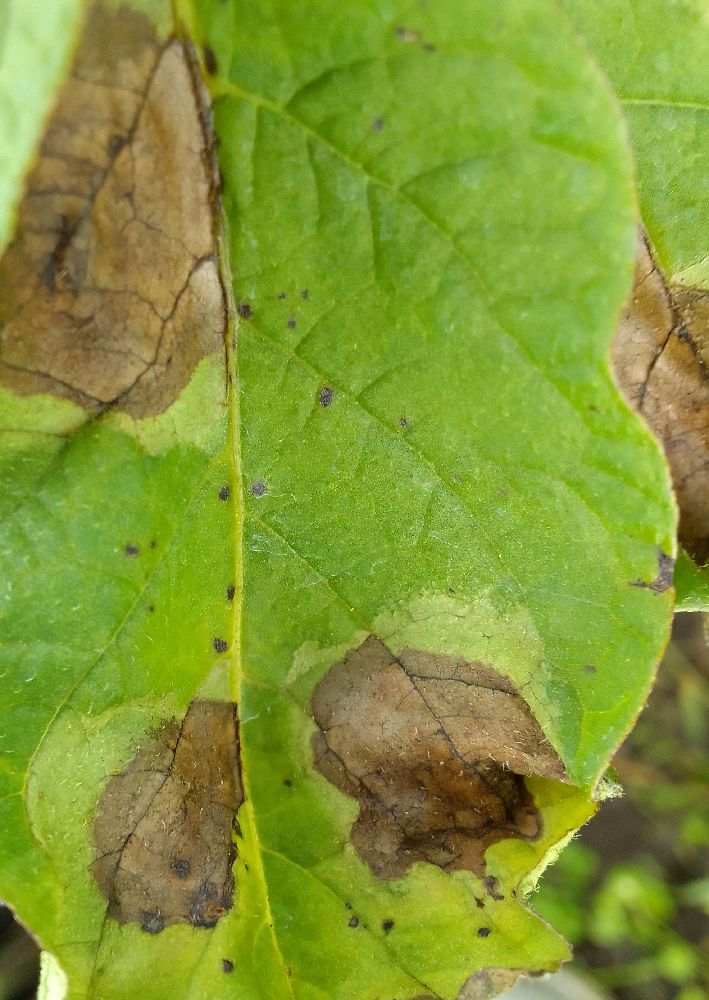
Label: Late blight